Alla Pugacheva

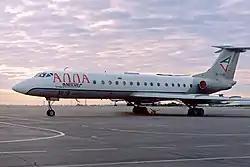
Airvita Tupolev Tu-134 at Kharkiv Airport in 1998. The aircraft was operated for Alla Pugacheva

Pugacheva's most notable title is "People's Artist of the USSR", the highest honor that could be bestowed to a musical artist in the state, awarded to her in 1991. While the lesser titles of "Accomplished Artist of the Russian SFSR", and "People's Artist of the Russian SFSR" had been already awarded to her in 1980 and 1985 respectively, the government was hesitant to award her its highest honor, reportedly largely because of statements and actions on her part that were inconsistent with the Party's agenda. Pugacheva is listed in the Russian Encyclopedia (2005) as well as in encyclopedias in other countries of the world, including the United States